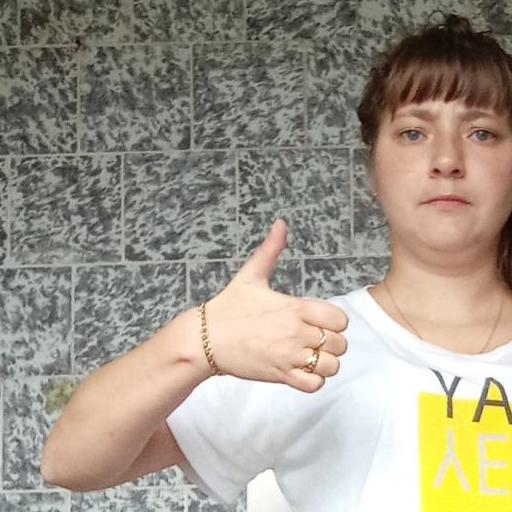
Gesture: like